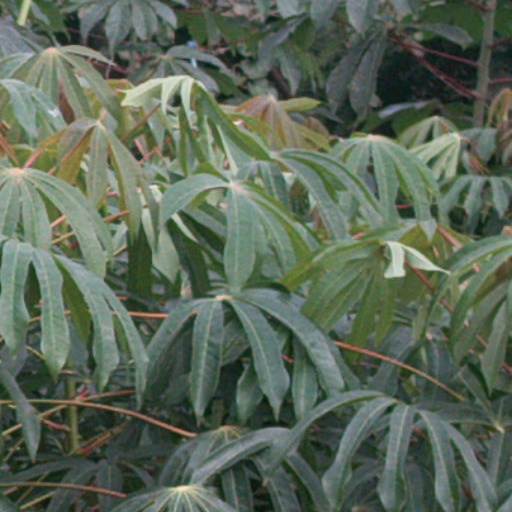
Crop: cassava